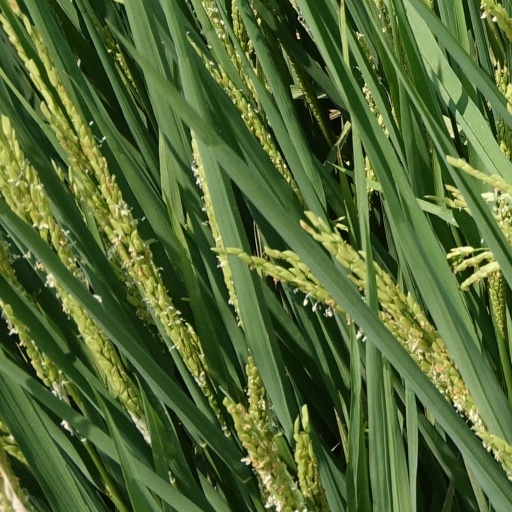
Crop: rice